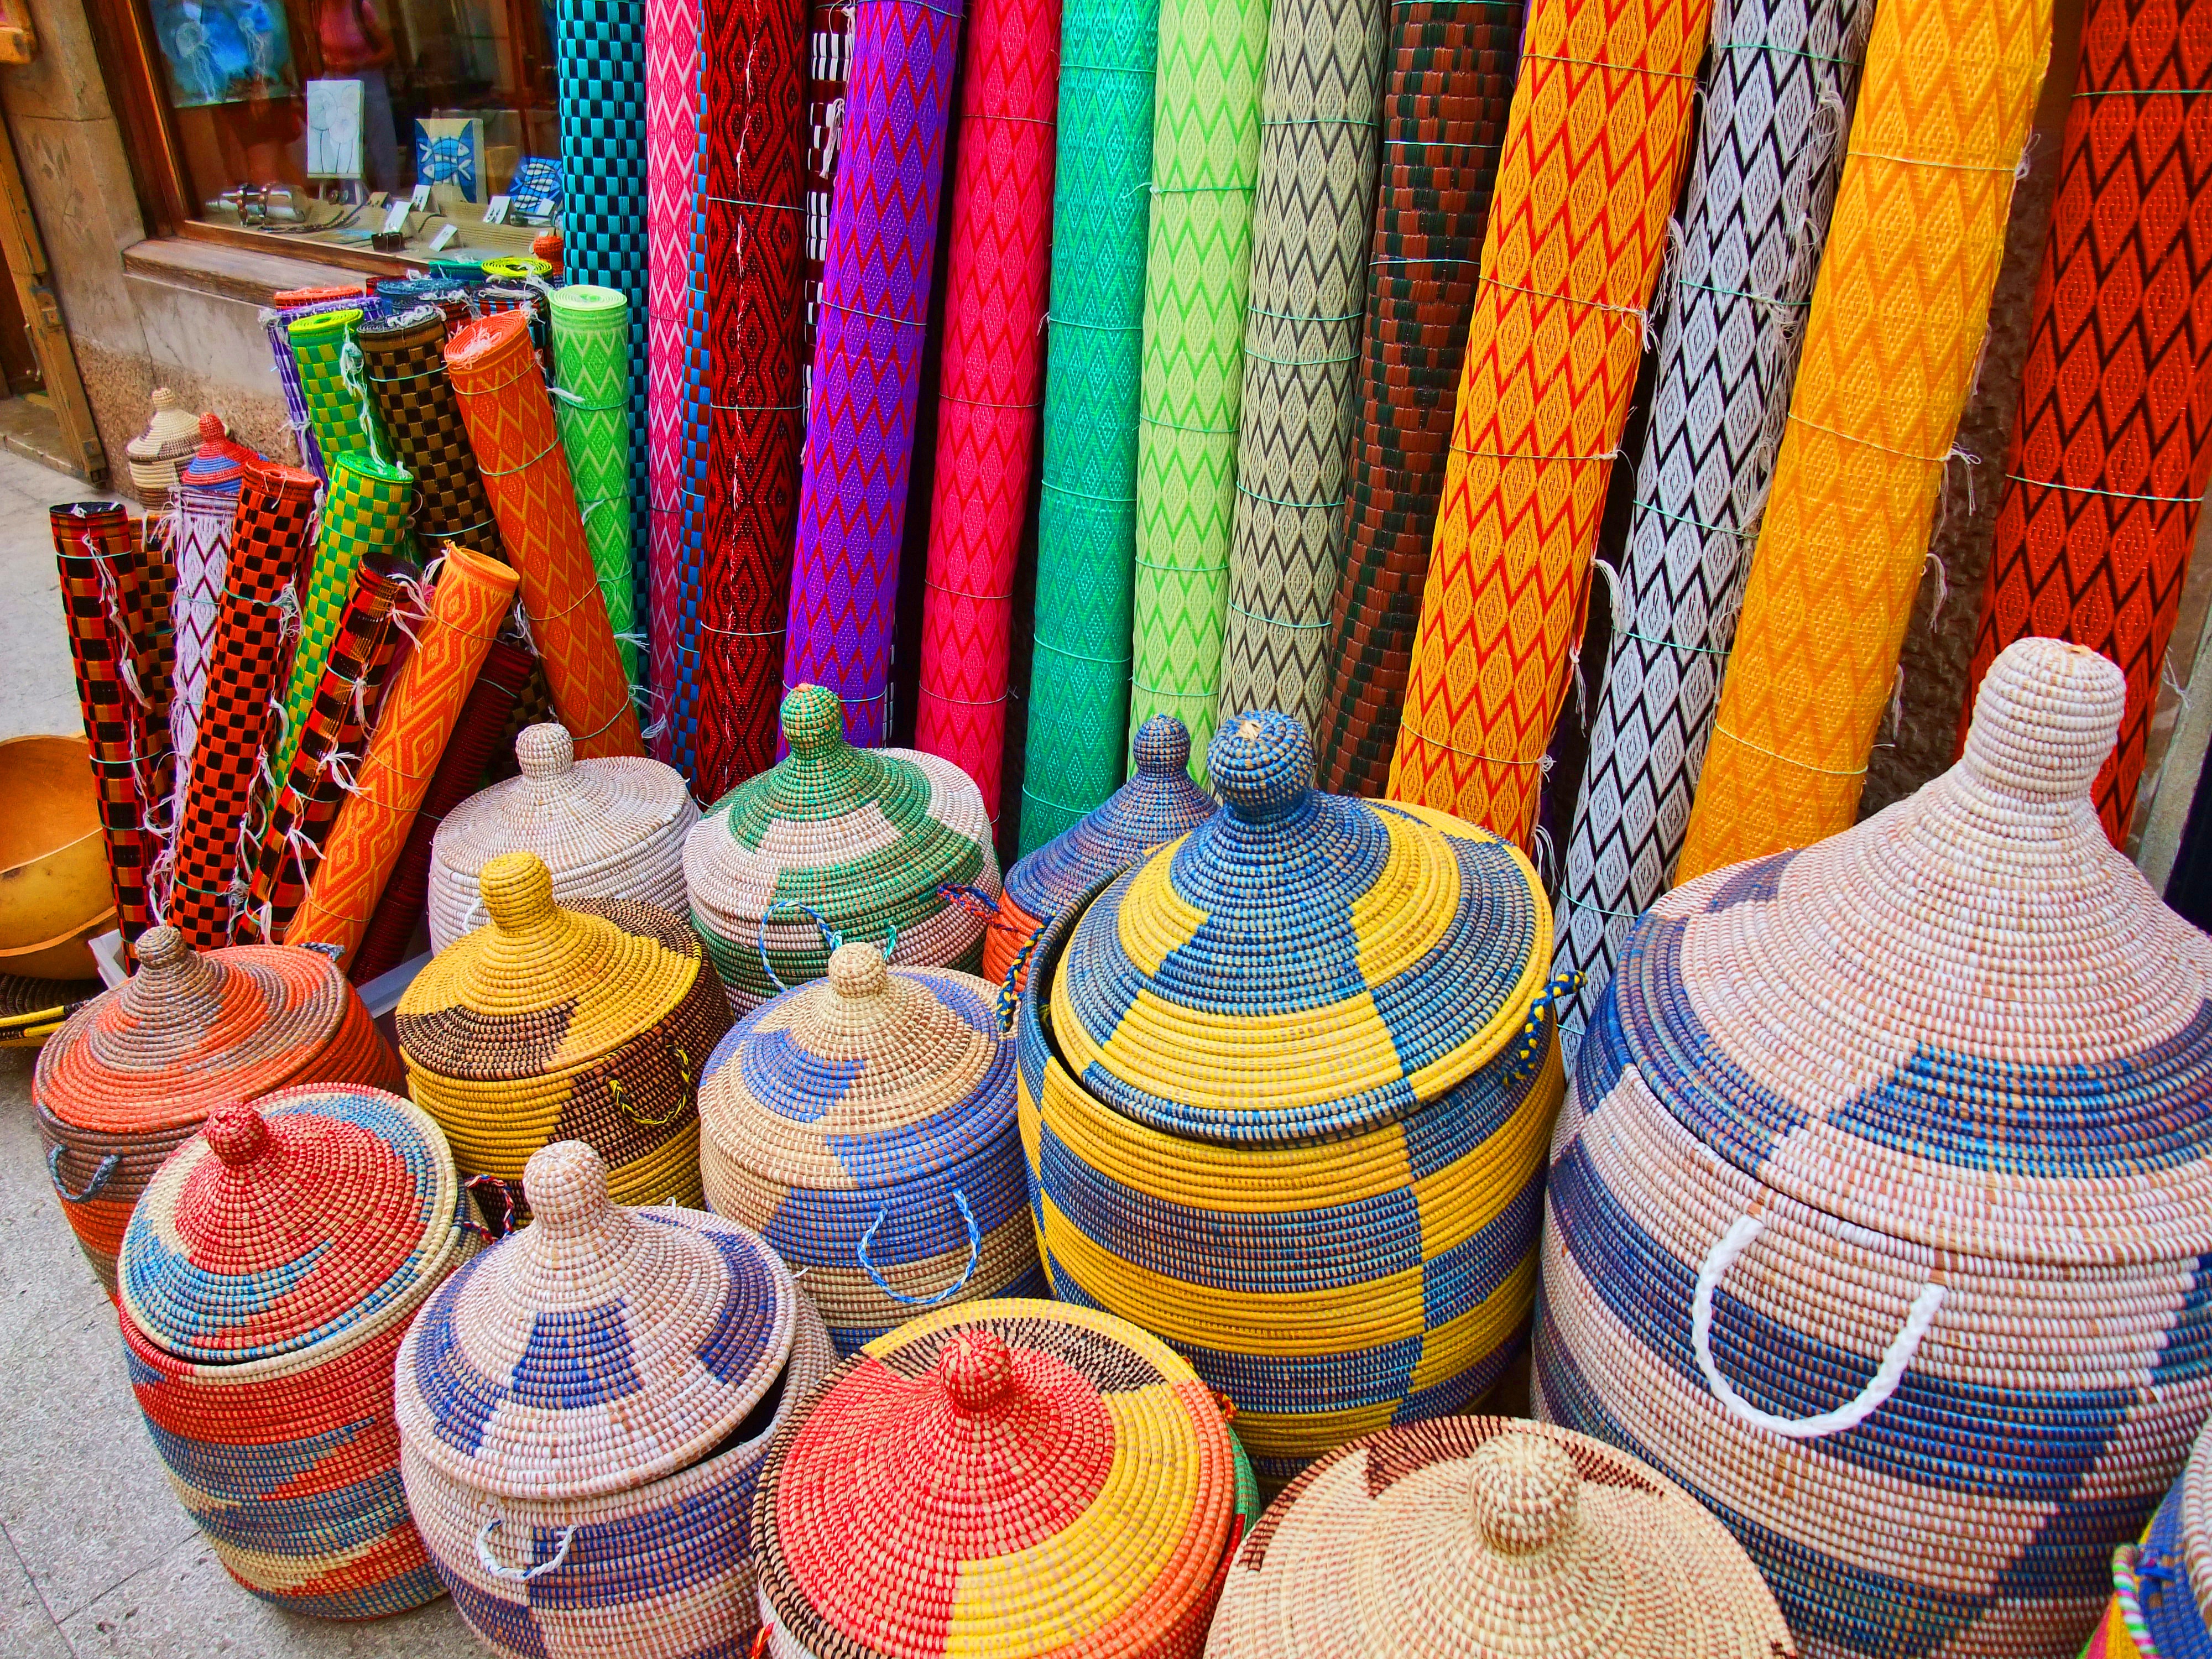
color, bazaar, market, colorful, weave, thread, textile, art, spain, sale, baskets, matting